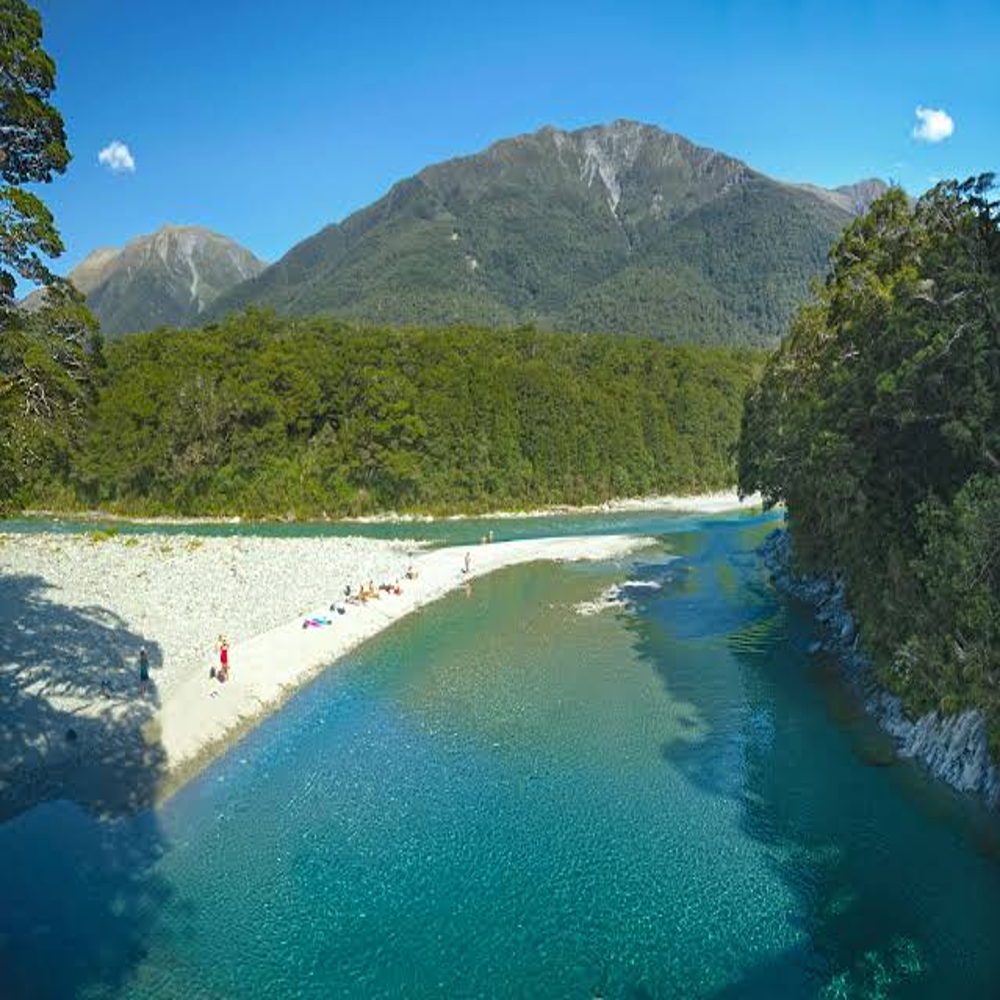
Body of water present: yes
Land polluted: no
Water polluted: no
Pollution percentage: 0%